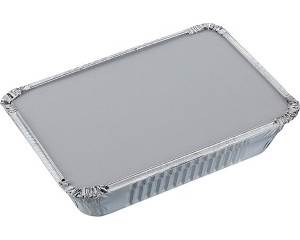
Label: metal